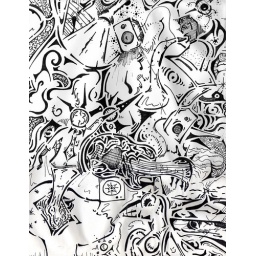
This was crinkled from water so it looks blue in some places.